2009–10 Four Hills Tournament

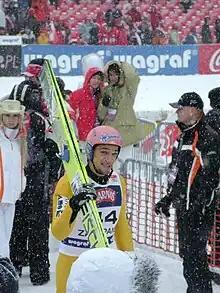
Andreas Kofler, winner of the 2009–10 Four Hills Tournament

The 2009–10 Four Hills Tournament was held at the four traditional venues of Oberstdorf, Garmisch-Partenkirchen, Innsbruck and Bischofshofen, located in Germany and Austria, between 29 December 2009 and 6 January 2010.